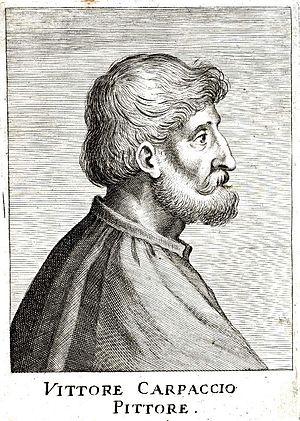
Vittore Carpaccio, né vers 1465 à Venise et mort en 1525 ou 1526 à Capo d'Istria, de son vrai nom Scarpazza ou Scarpaccia, est un peintre italien narratif de l'école vénitienne, émule de Gentile Bellini et de Lazzaro Bastiani, et influencé par la peinture flamande.